EAR 60 class

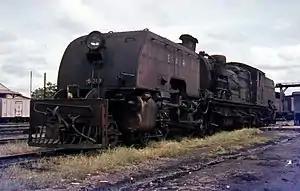
No. 6019 at Tabora depot, Tanzania, in 1968

The EAR 60 class, also known as the Governor class, was a class of gauge Garratt-type articulated steam locomotives built for the East African Railways as a development of the EAR's existing 56 class.